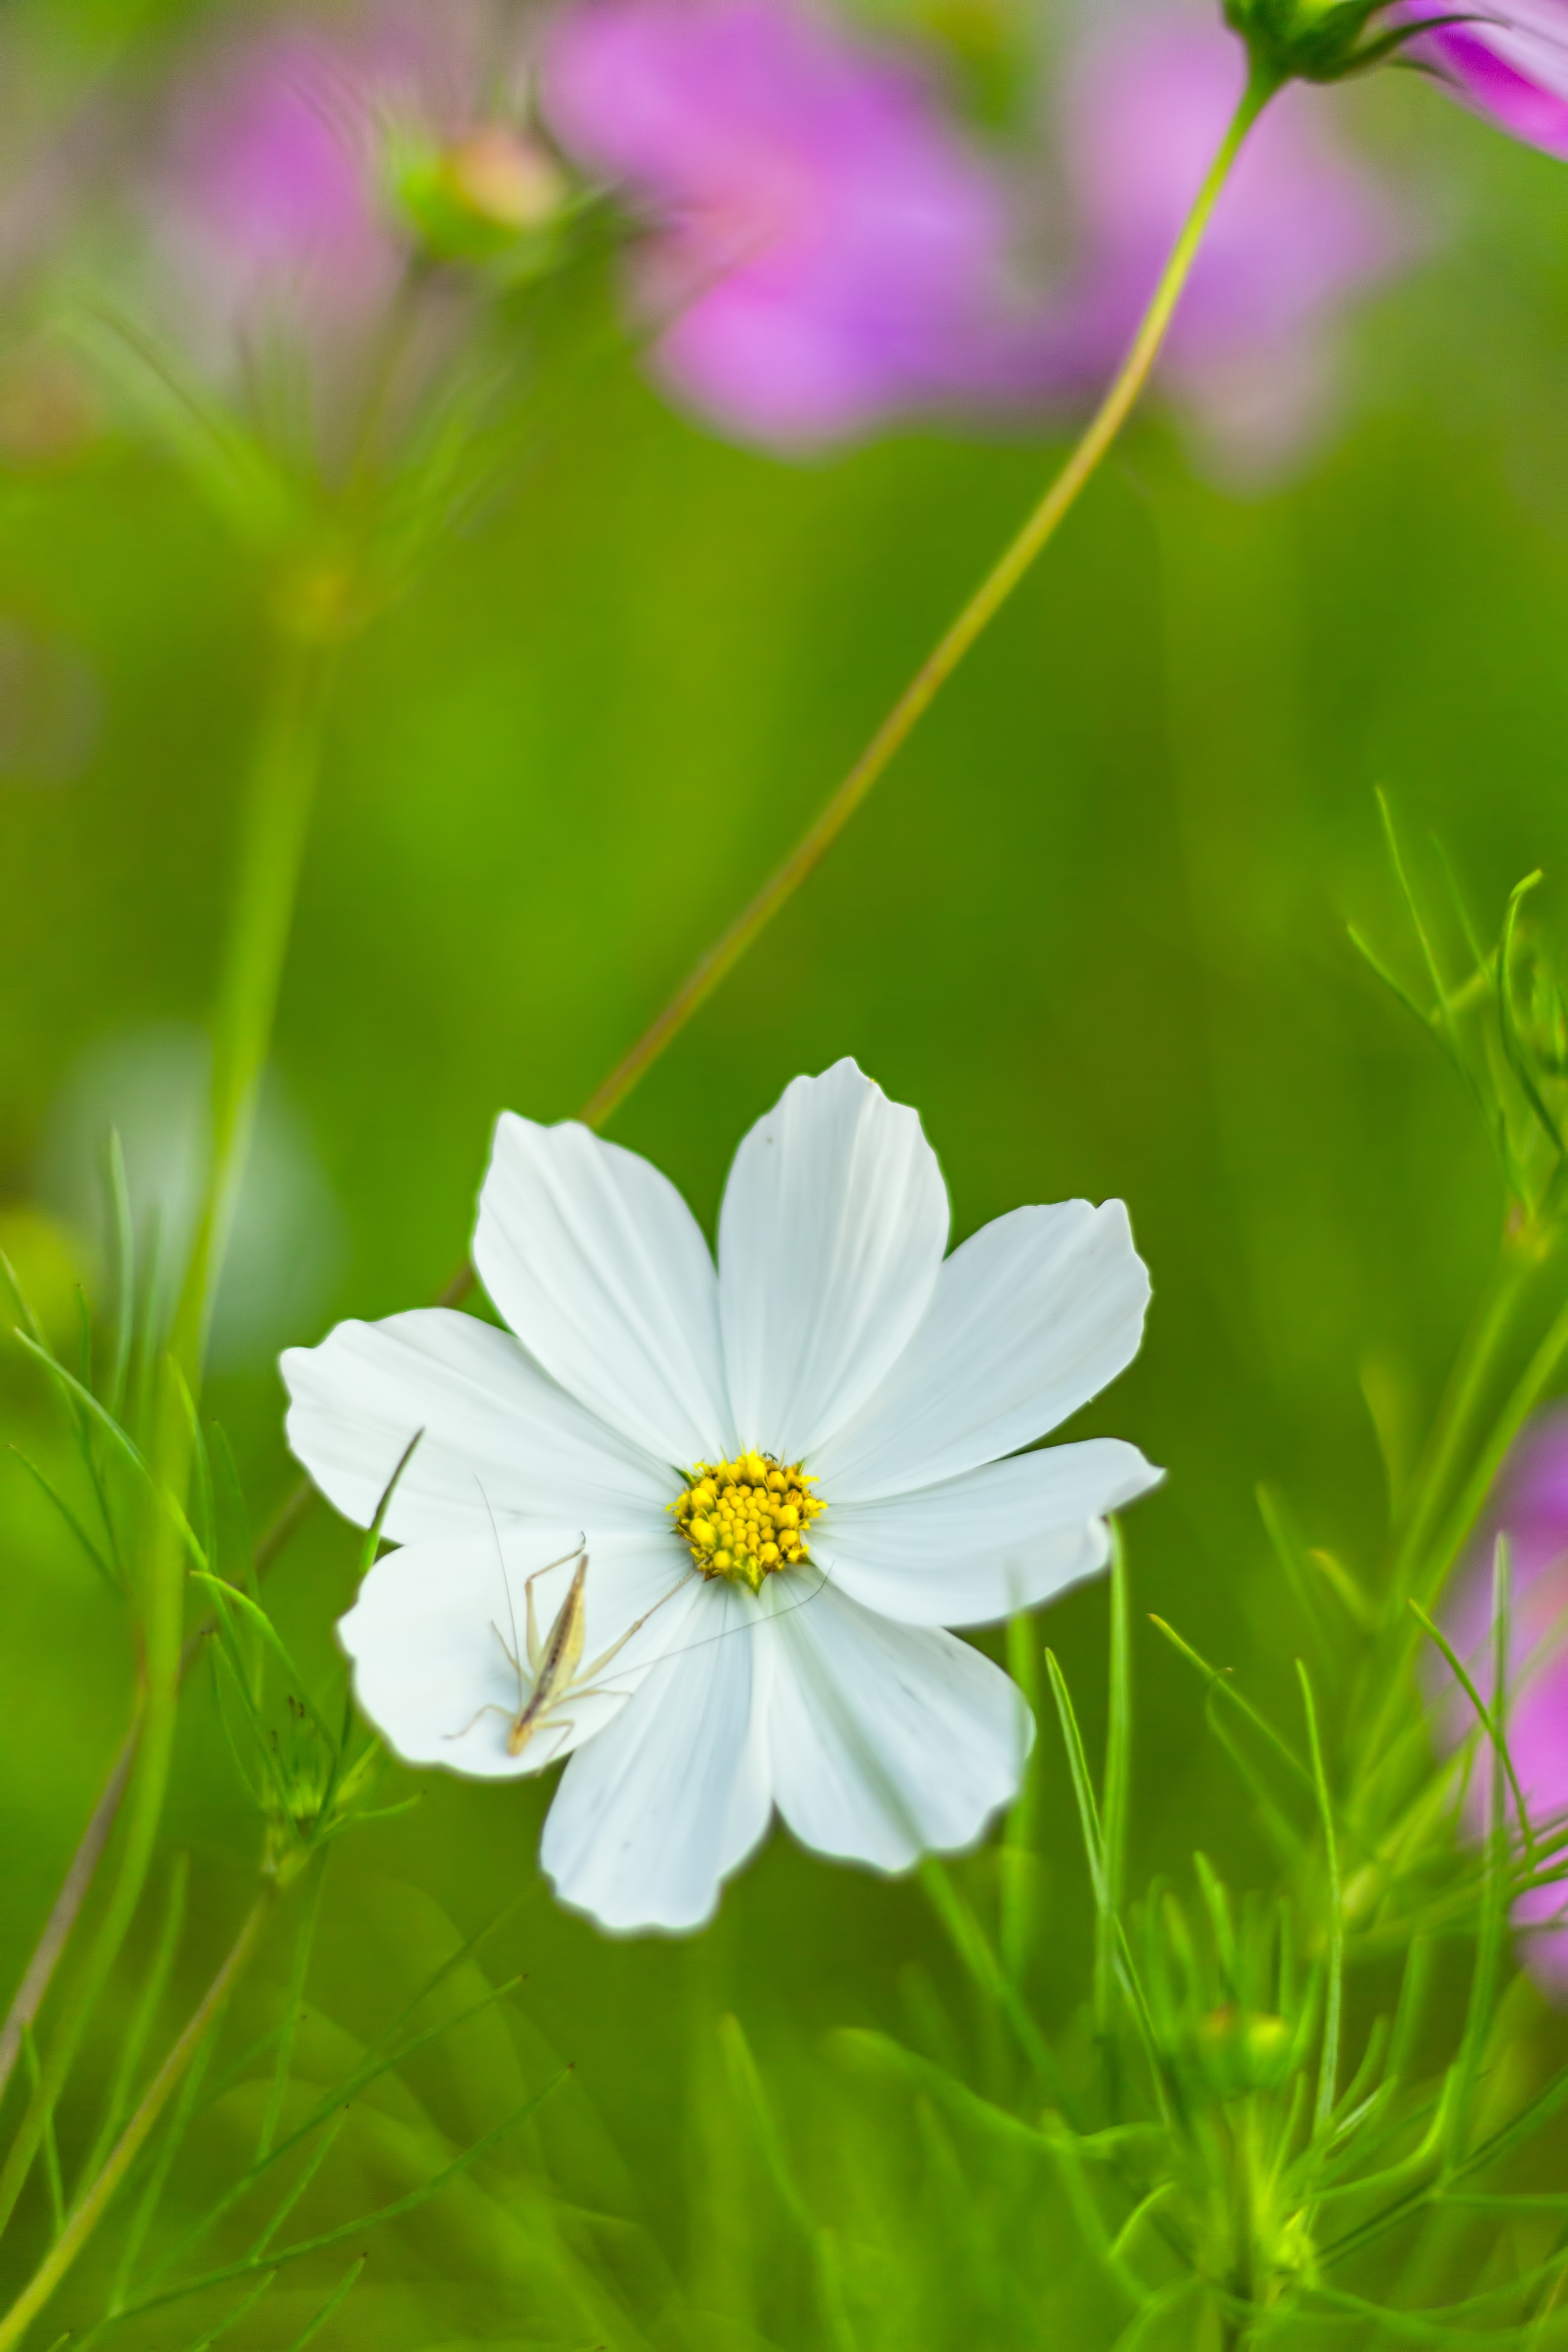
nature, grass, blossom, plant, white, field, meadow, sunlight, cosmos, flower, petal, bloom, summer, daisy, spring, green, macro, garden, pink, close, flora, wildflower, close up, grasshopper, flower meadow, composites, macro photography, ornamental plant, cosmea, kosmee, flowering plant, ornamental flower, daisy family, schnittblume, leaflet leaved schmuckblume, cosmea bipinnata, como bipinnatus, dissected leaf, land plant, garden cosmos